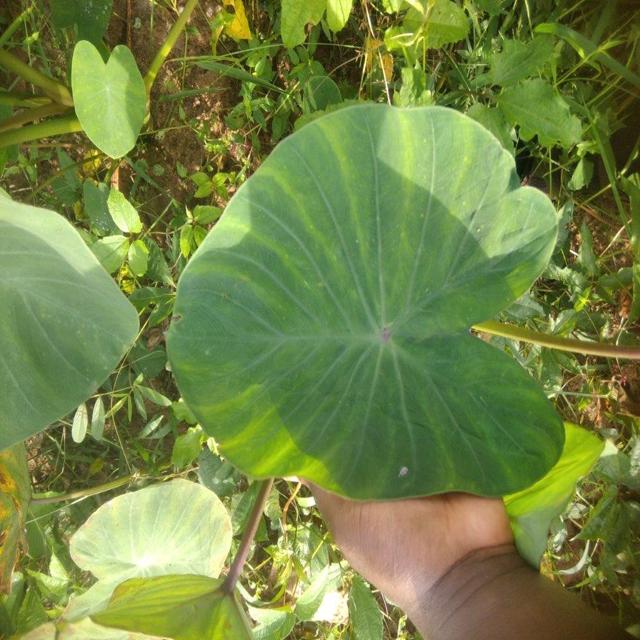
Label: Healthy